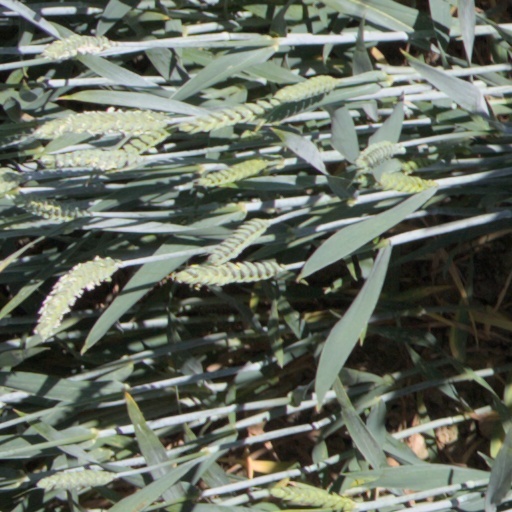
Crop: wheat